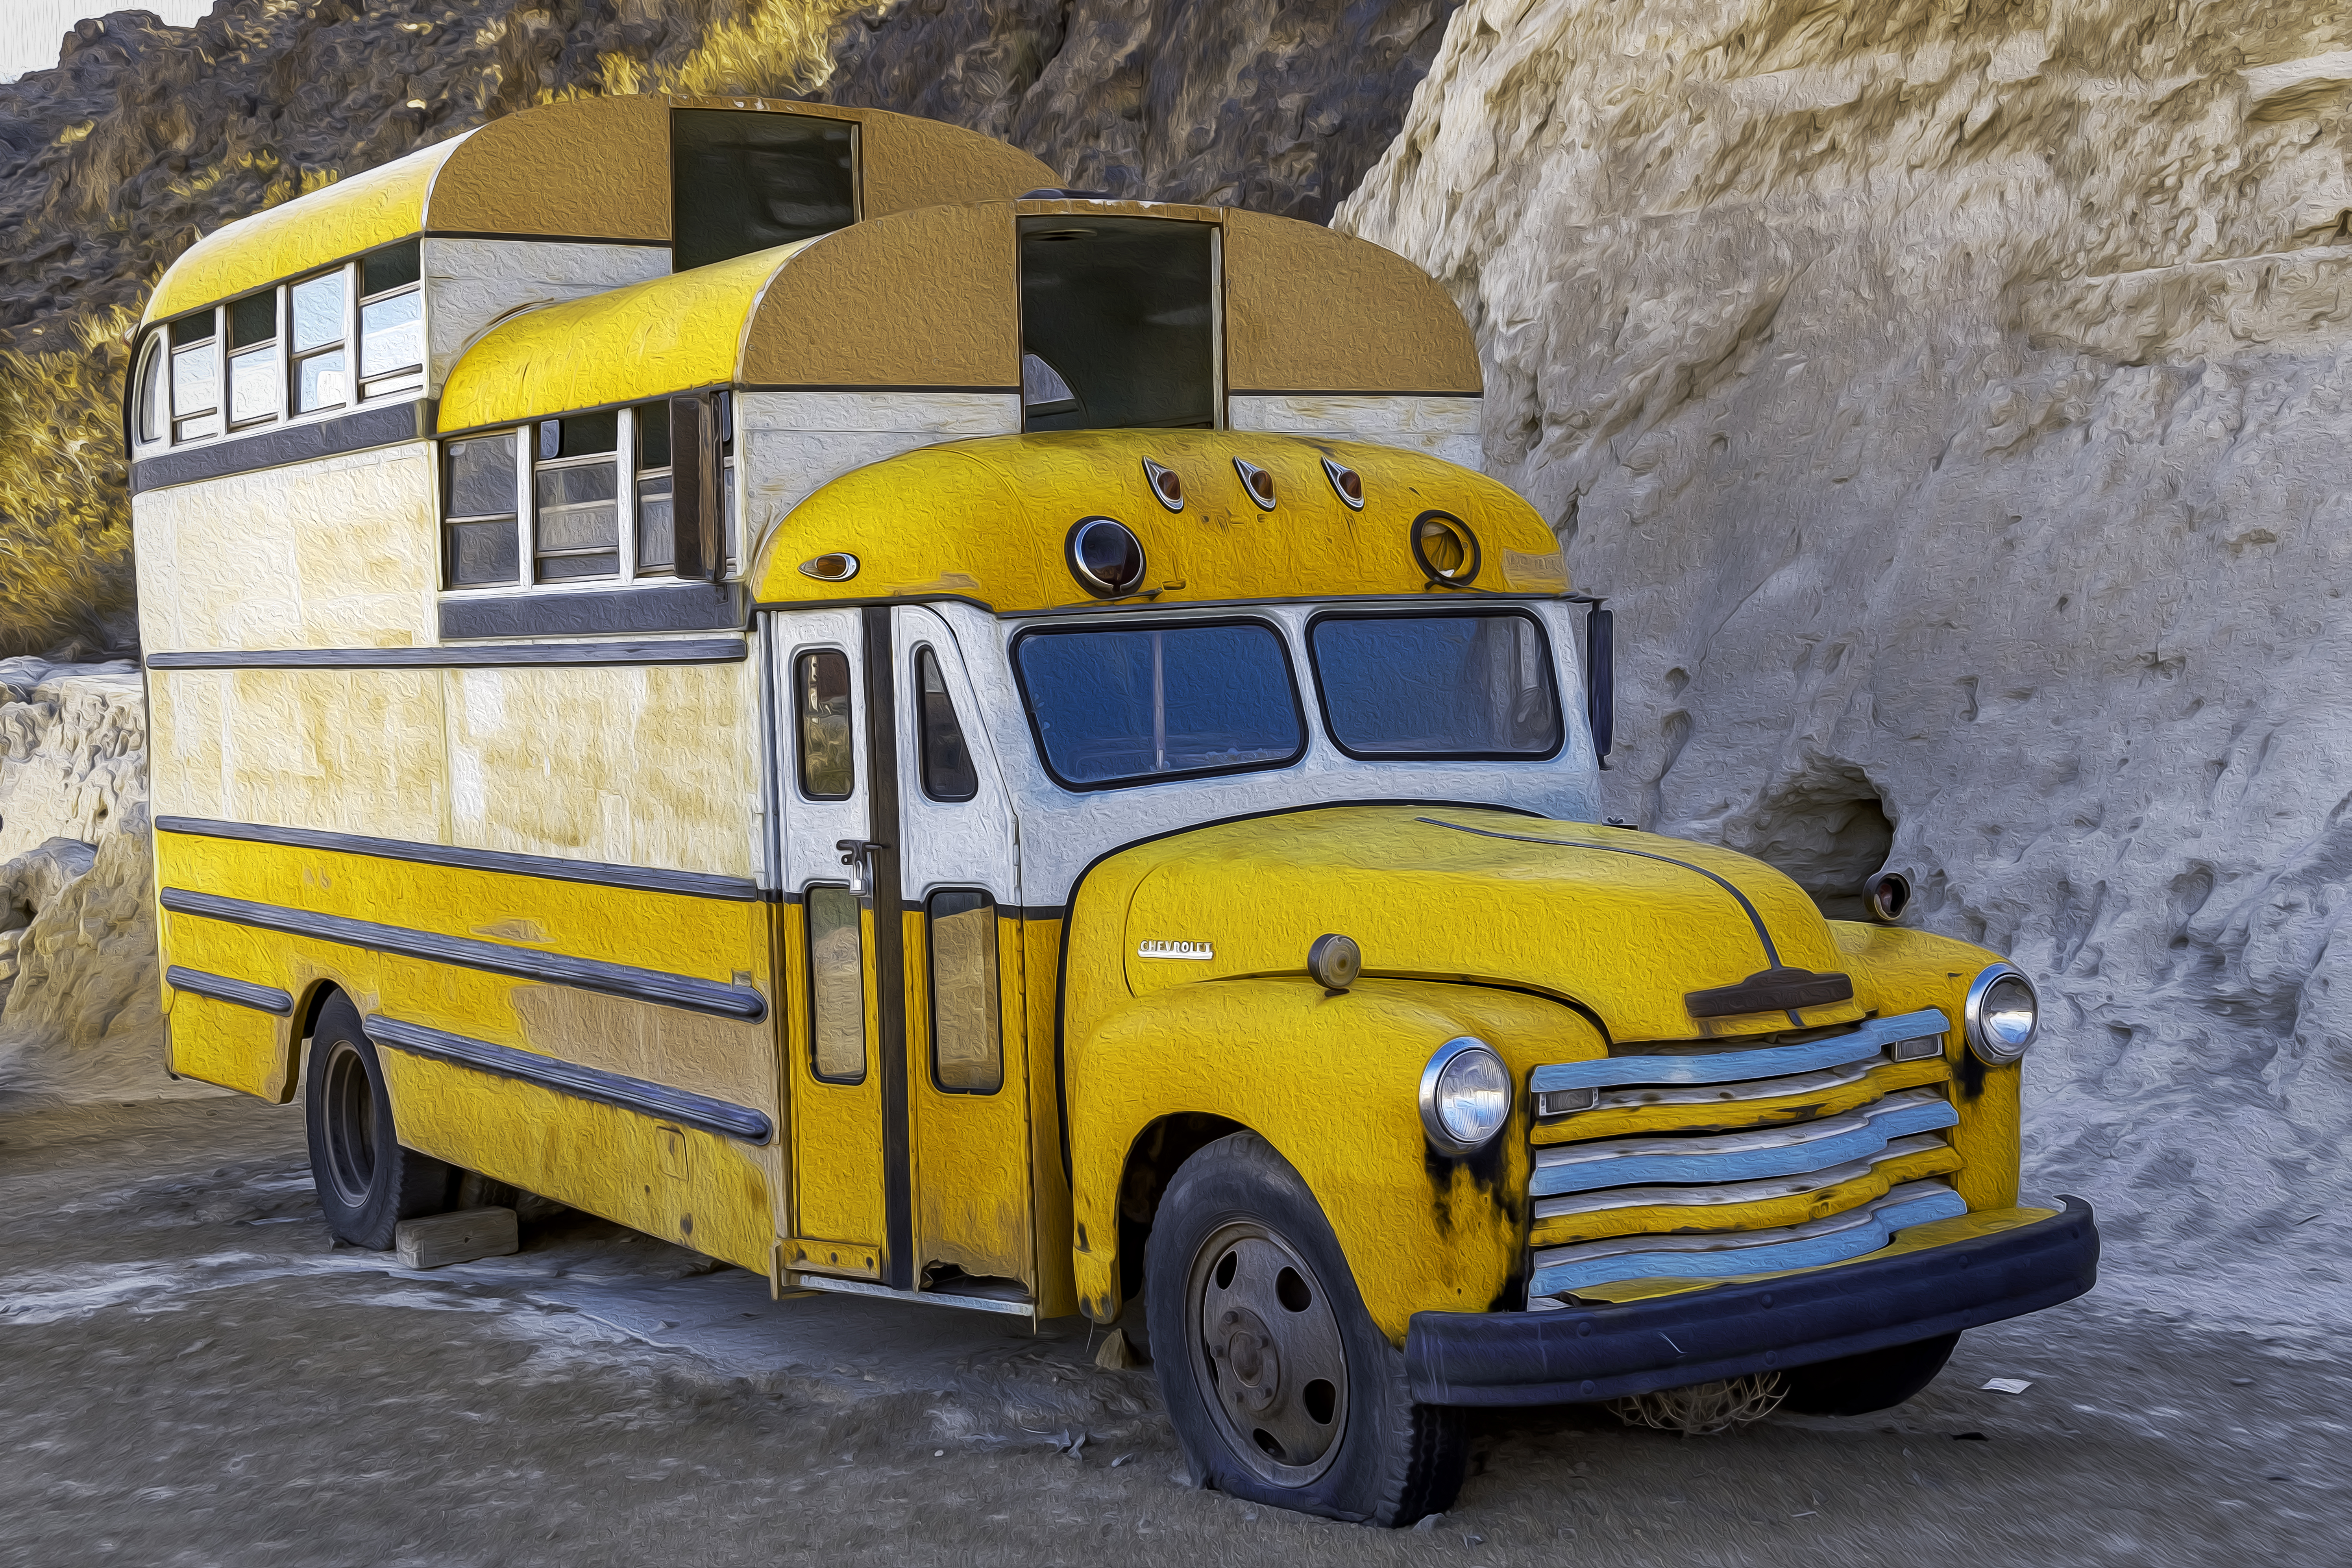
geotagged, nevada, searchlight, united states, usa, a6500, abandoned, attraction, auto, canyon, Car Graveyard, car photography, Clark County, Clark County Nevada, Clark County NV, classic, classic auto, classic car, classic cars, Classic Vehicle, desolate, El Dorado, El Dorado Canyon, El Dorado Mine, El Dorado Mountains, Eldorado Canyon Mine Tours, feet, ghost town, historical, isolated, lonely, mine, model, naked, Nelson Cutoff Road, Nelson Ghost Town, Nelson Nevada, Nevada Ghost Town, Nevada Ghost Town Photography, Nevada Mine Tour, Nevada Mountains, Nevada Tourism, old, old buildings, old cars, old town, portrait, rustic, rusty, scenic, Searchlight Nevada, sightseeing, sony, SONY a6500, SONY Alpha 6500, sony mirrorless, stripping, tourist attraction, Tourist Desert, travel, Travel Blog Photo, travel photography, vacation, vehicle, vintage, wife, motor vehicle, bus, yellow, transport, mode of transport, school bus, car, commercial vehicle, line, automotive wheel system, automotive exterior, landscape, road, wheel, metal, rv, public transport